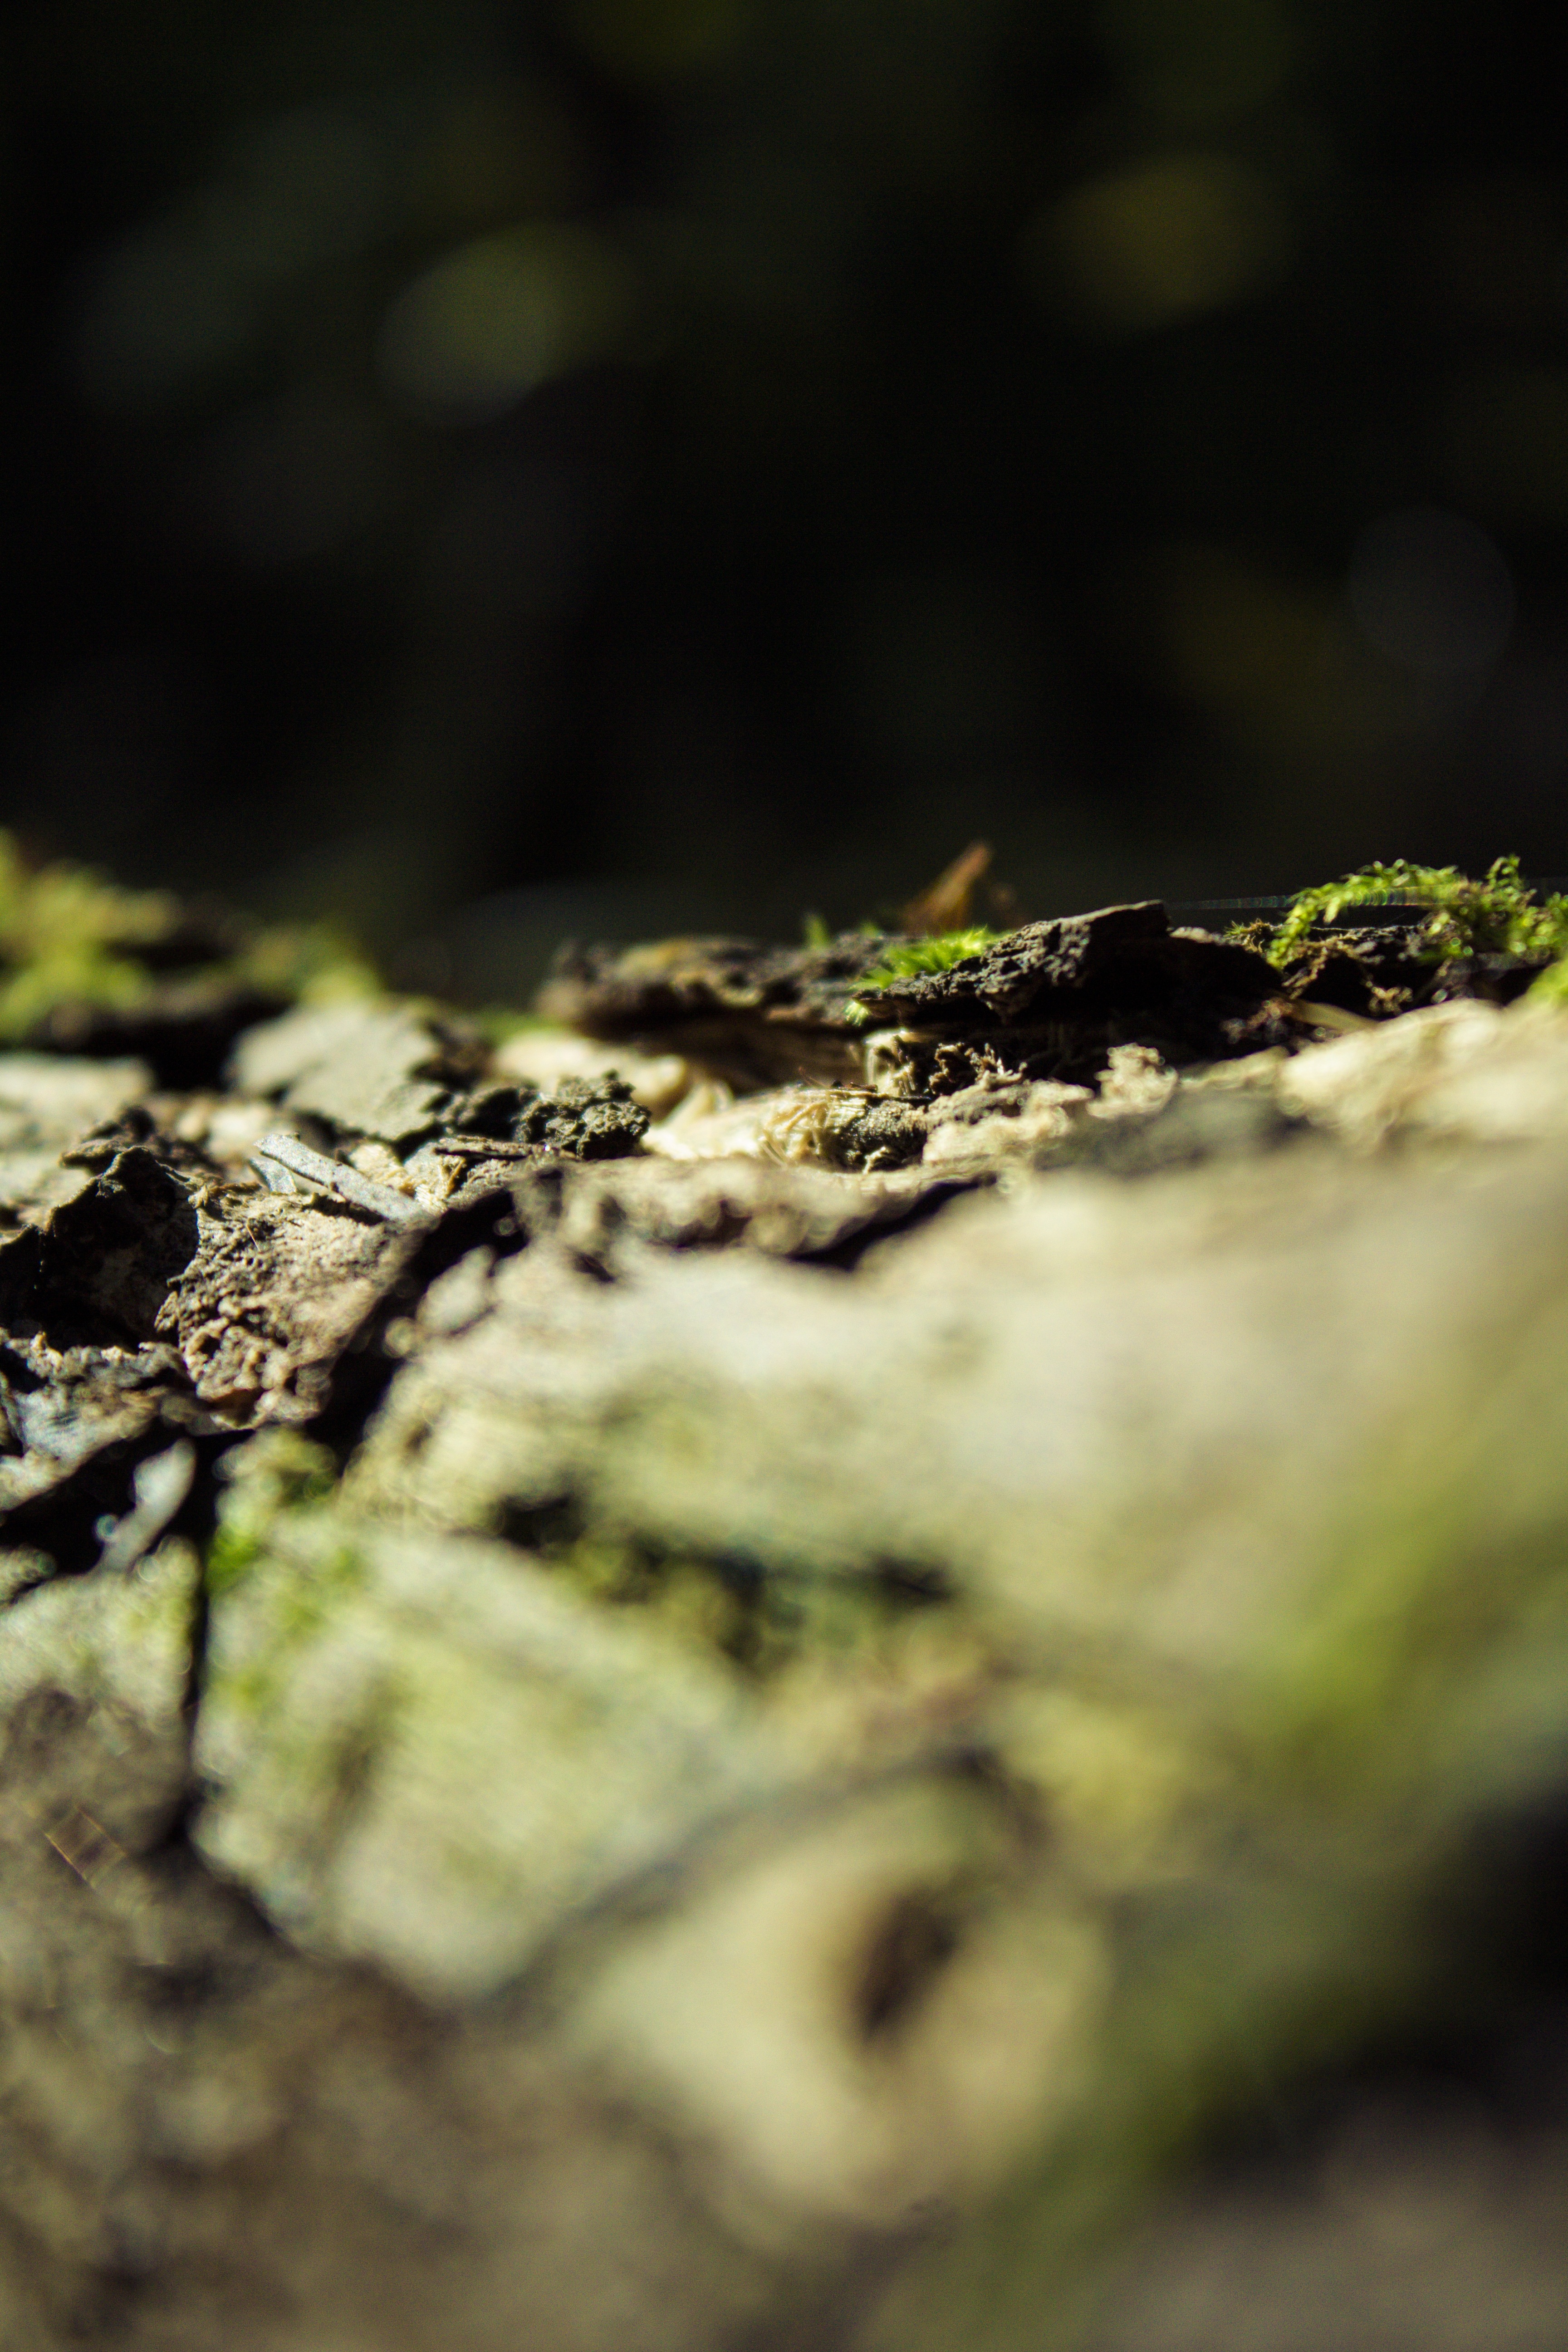
tree, nature, forest, grass, rock, branch, plant, photography, sunlight, leaf, flower, moss, wildlife, green, macro, autumn, soil, closeup, flora, fauna, close up, moisture, macro photography, forest litter, the bark, magic land, woody plant, micro organisms